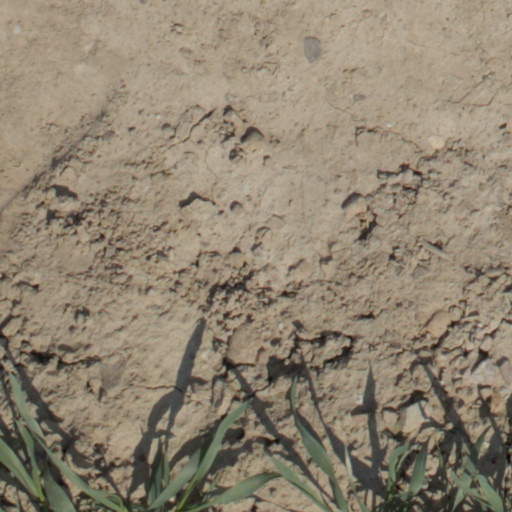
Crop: wheat